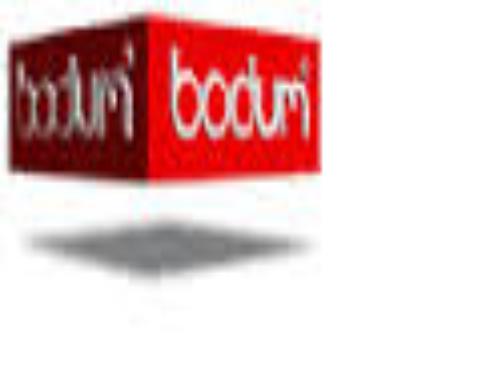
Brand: BODUM
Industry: Necessities